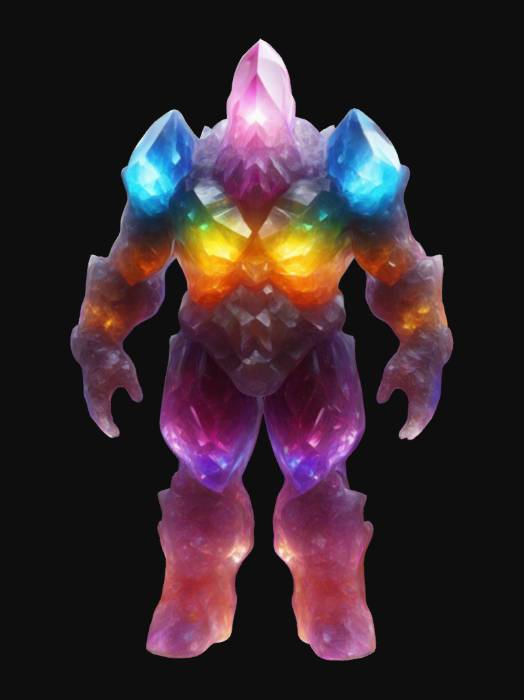
미적 점수 (1~10점): 8